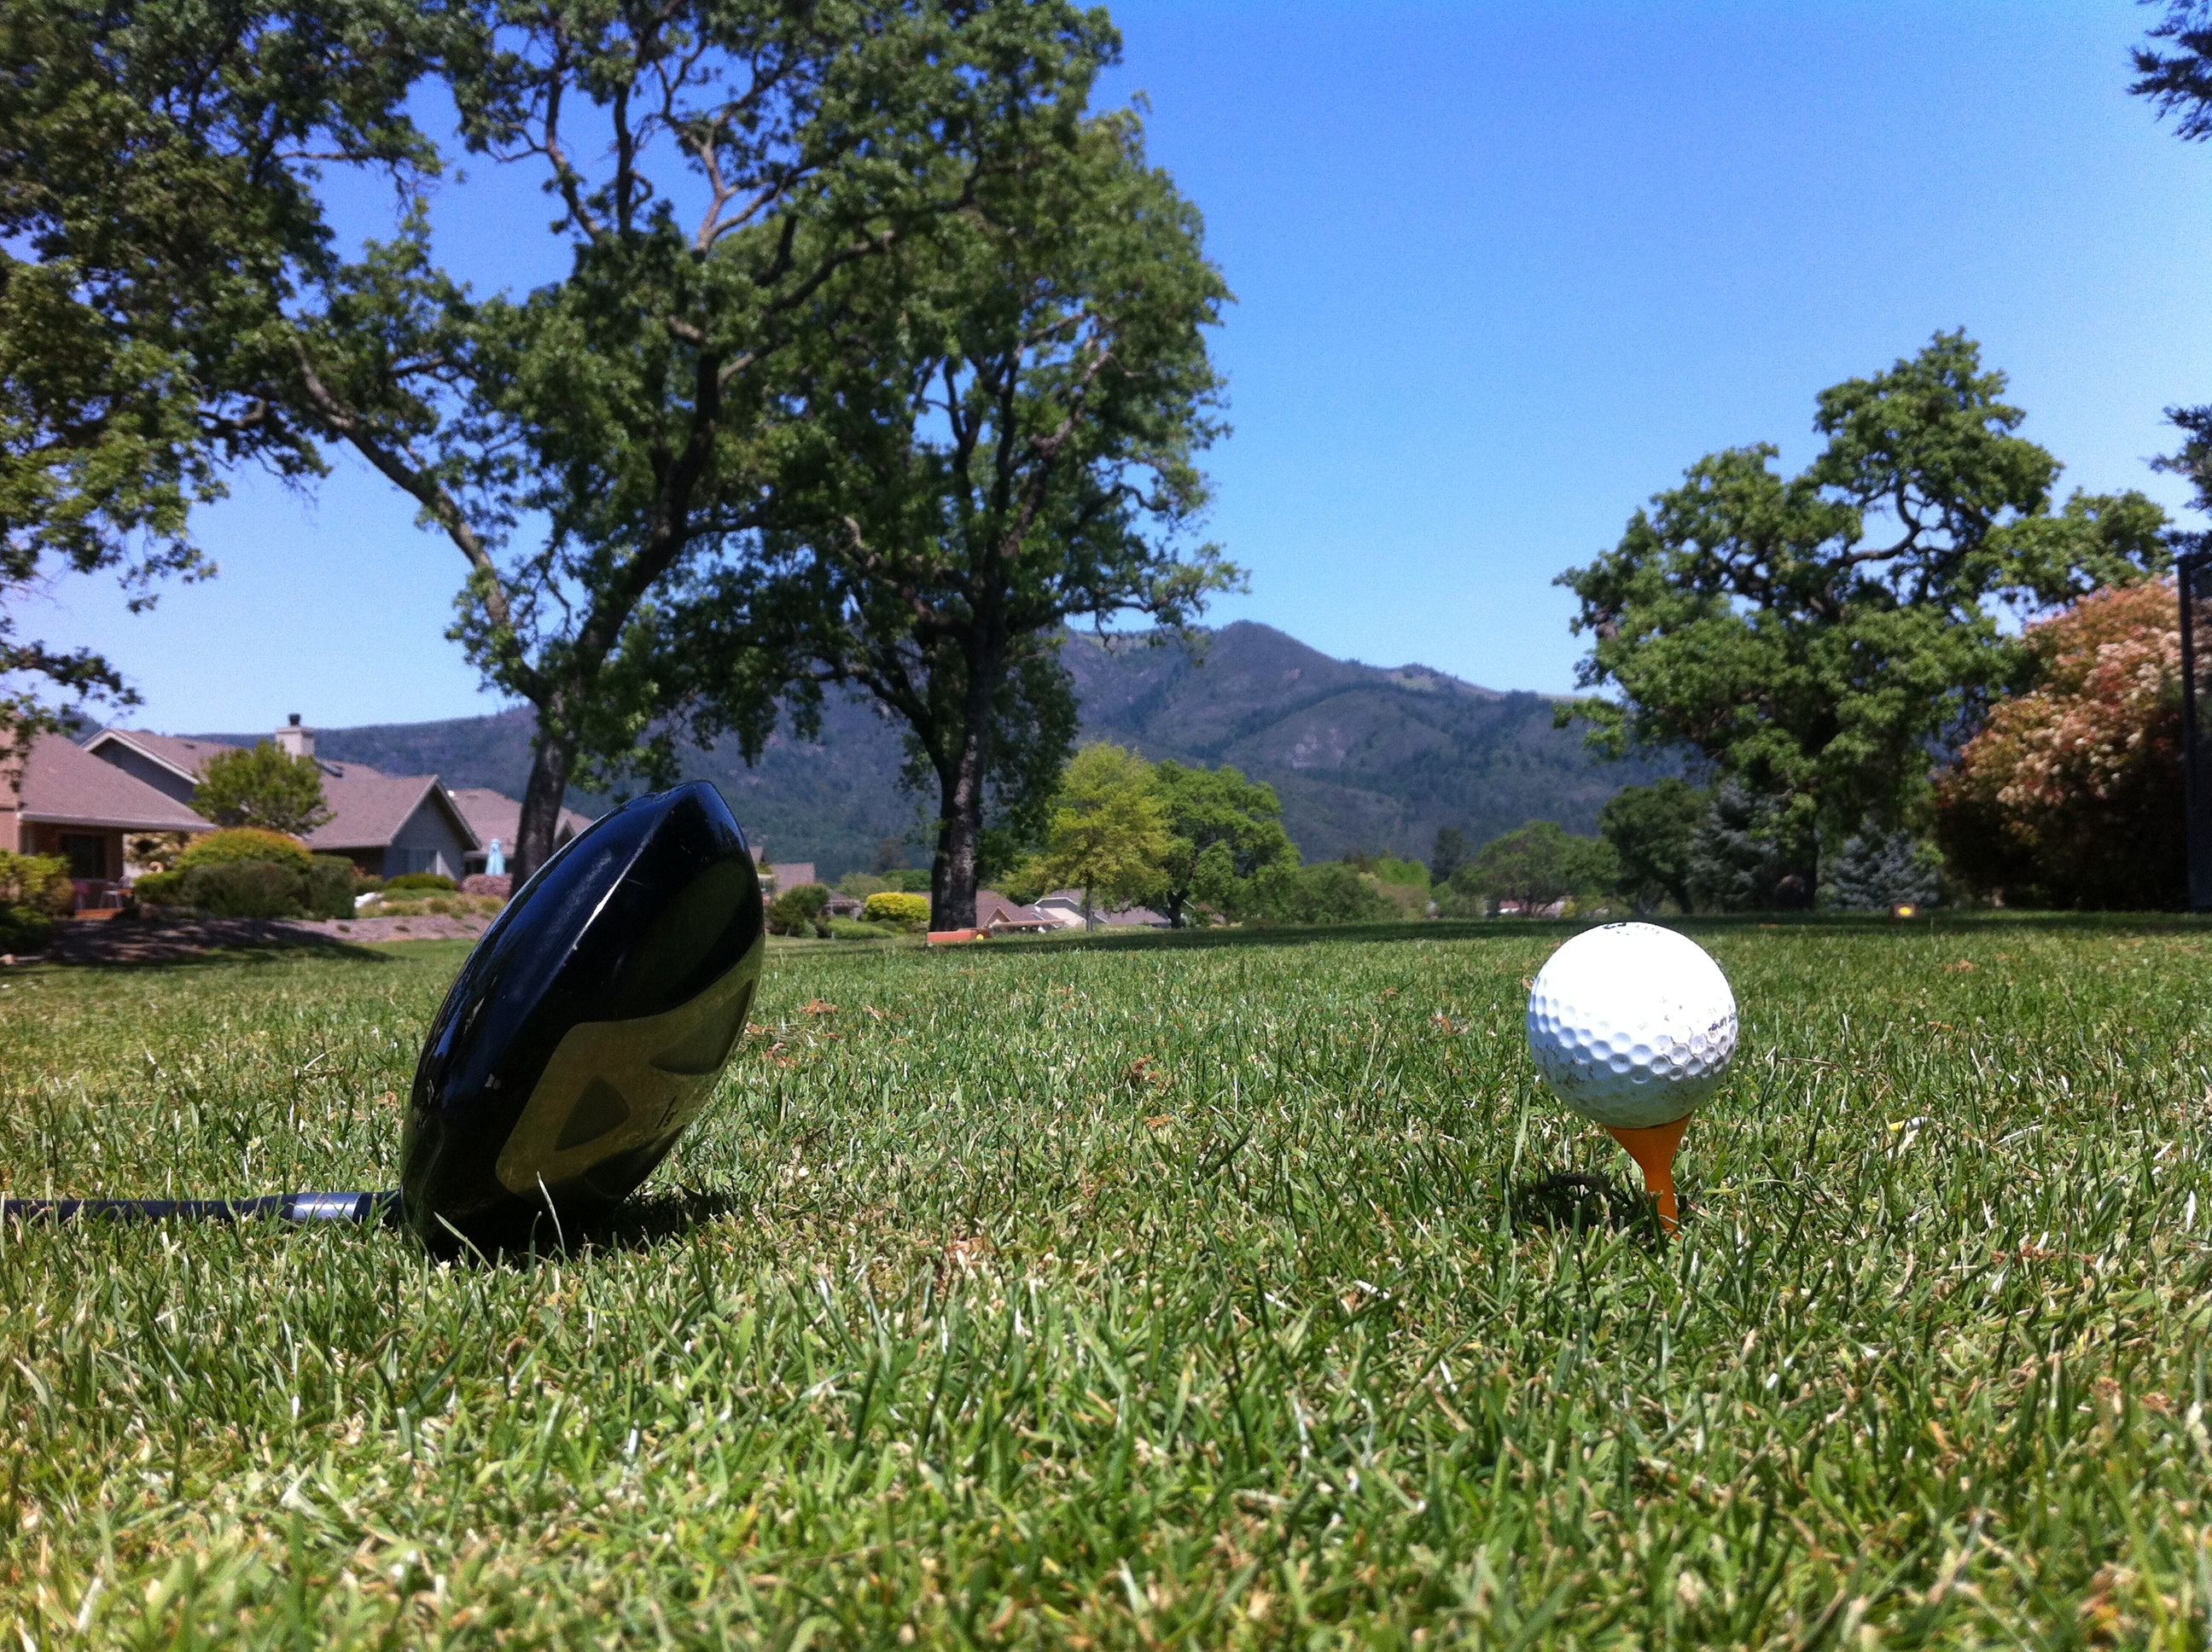
grass, sport, farm, lawn, meadow, golf, golf ball, ball, tee, outdoor recreation